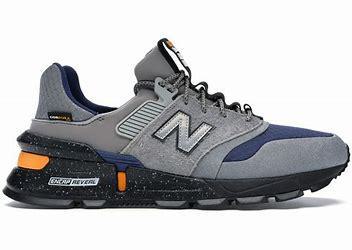
Brand: New
Model: Balance New Balance 997